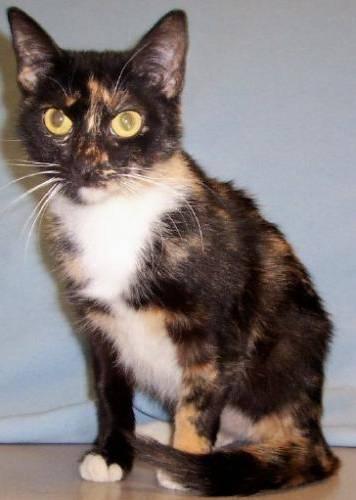
cat